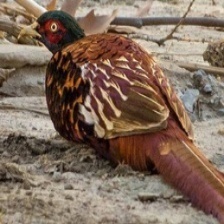
Species: RING-NECKED PHEASANT
Scientific name: PHASIANUS COLCHICUS